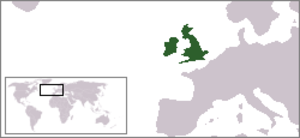
Det Forenede Kongerige Storbritannien og Irland
Territory of the United Kingdom of Great Britain and Ireland until 1922
Storbritanniens placering
Det Forenede Kongerige Storbritannien og Irland var en stat som blev oprettet 1. januar 1801, da kongeriget Storbritannien og kongeriget Irland blev slået sammen. Den blev erstattet af Det Forenede Kongerige Storbritannien og Nordirland den 6. december 1922, da Den Irske Fristat blev oprettet gennem Den anglo-irske traktat. Den britiske monark fortsatte med at bruge titlen konge af Storbritannien og Irland indtil 1927.